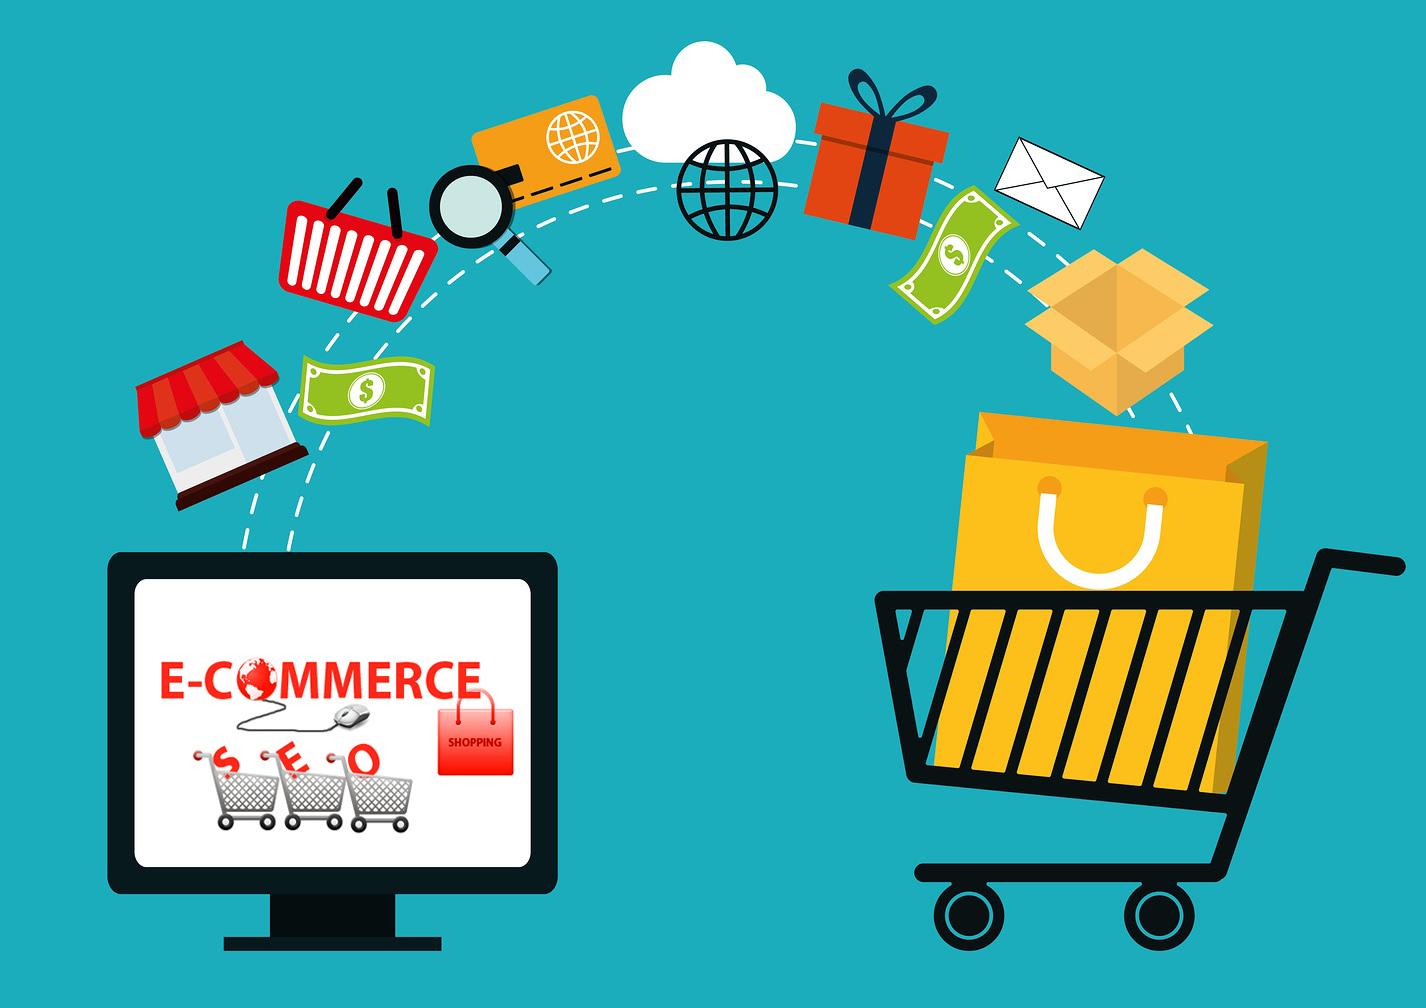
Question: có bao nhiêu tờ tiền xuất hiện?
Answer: có hai tờ tiền